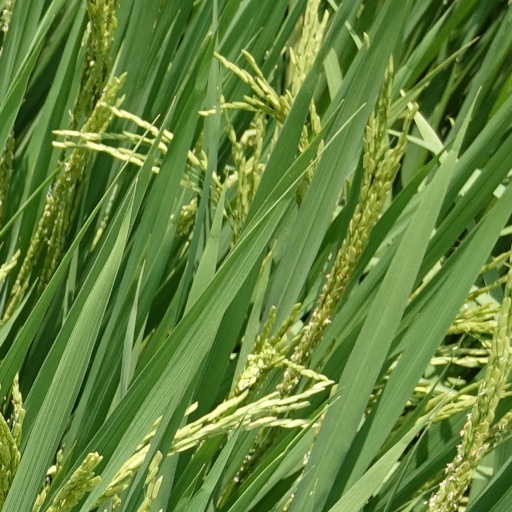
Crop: rice